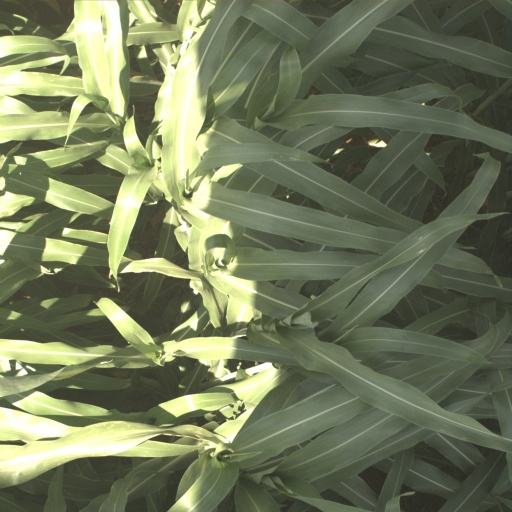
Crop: sorghum